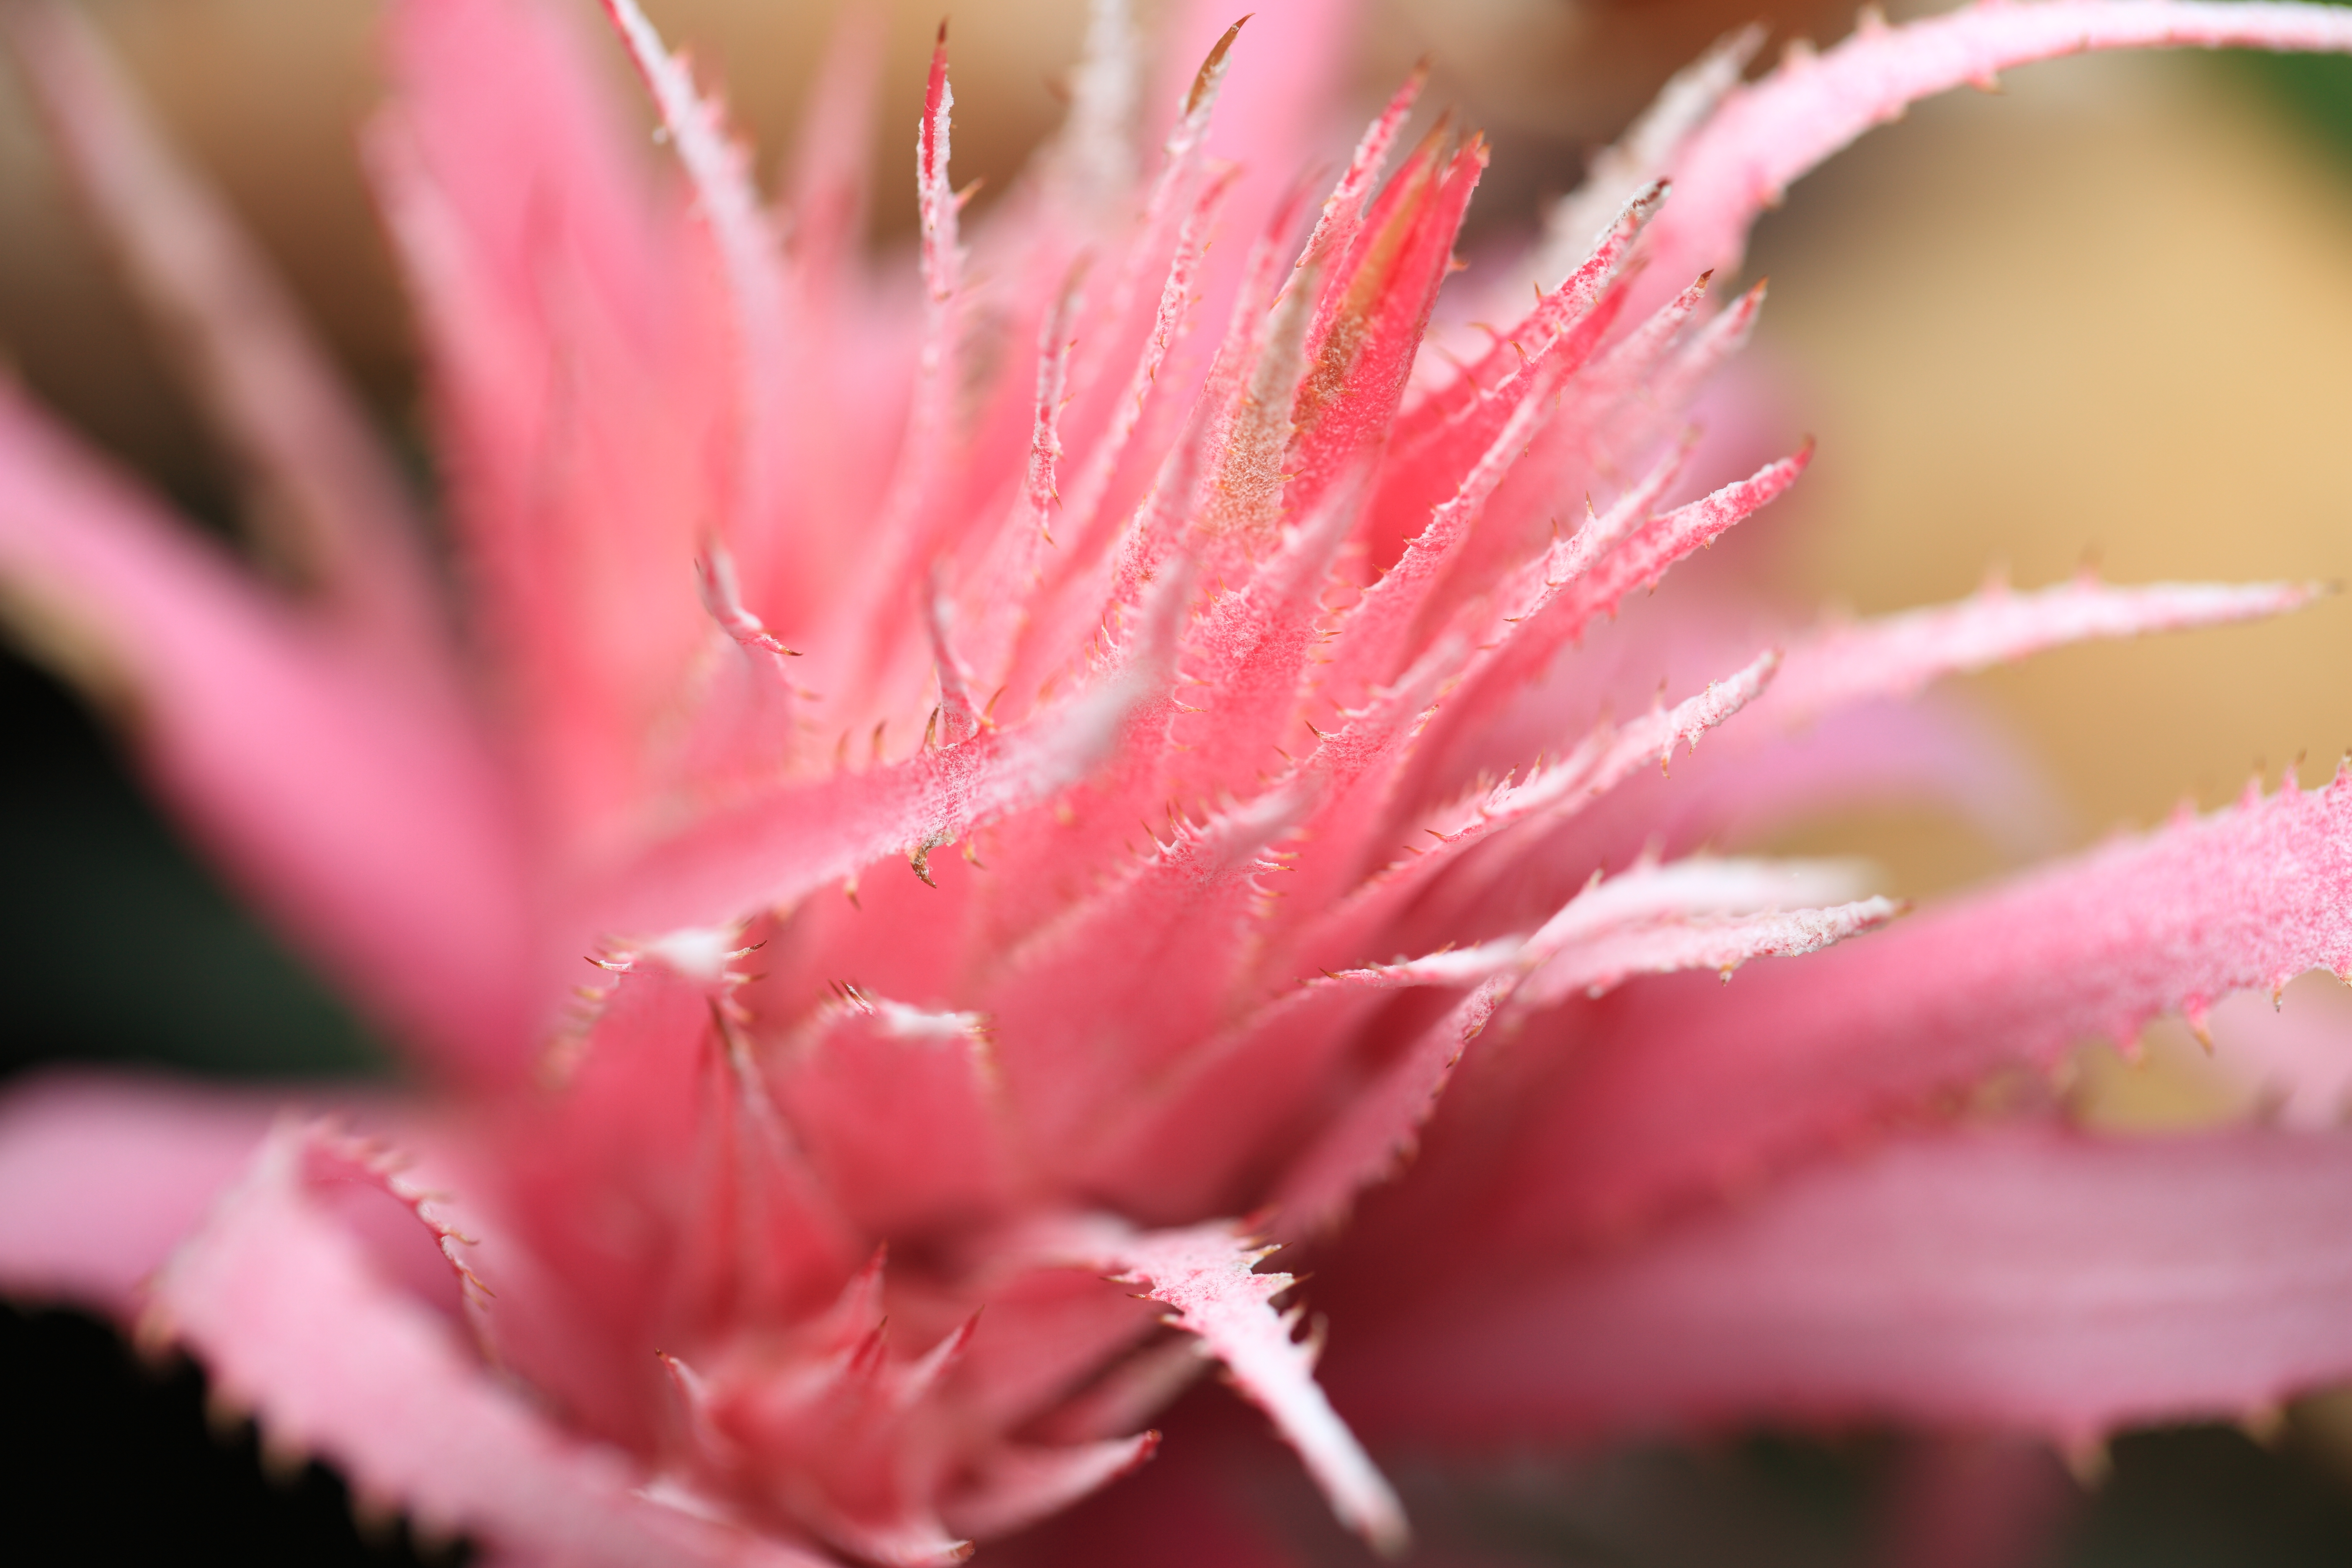
blossom, plant, photography, leaf, flower, petal, high, red, park, botany, pink, flora, close up, 5d, hires, markii, hi, res, resolution, chiba, kashiwa, akebonoyama, dianthus, macro photography, flowering plant, plant stem, land plant